List of shopping arcades in Cardiff

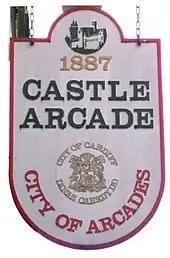
City of Cardiff, city of arcades

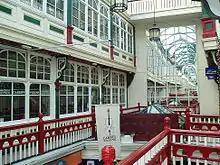
The upper level of Castle Arcade

Shopping arcades in Cardiff include indoor shopping centres and arcades in Cardiff city centre, Wales. Cardiff is known as the "City of Arcades", due to the highest concentration of Victorian, Edwardian and contemporary indoor shopping arcades in any British city.